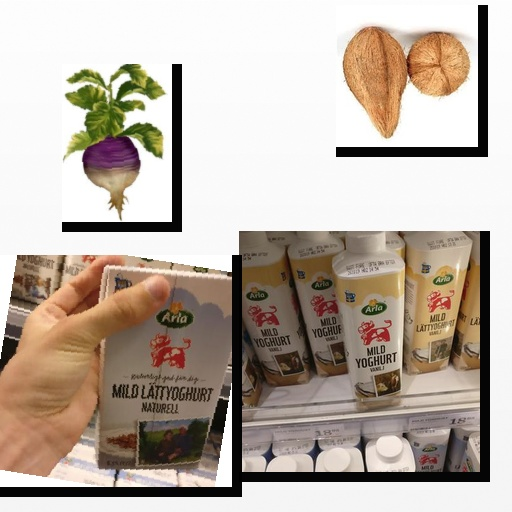
Food items: coconut, natural_low_fat_yogurt, turnip, yoghurt